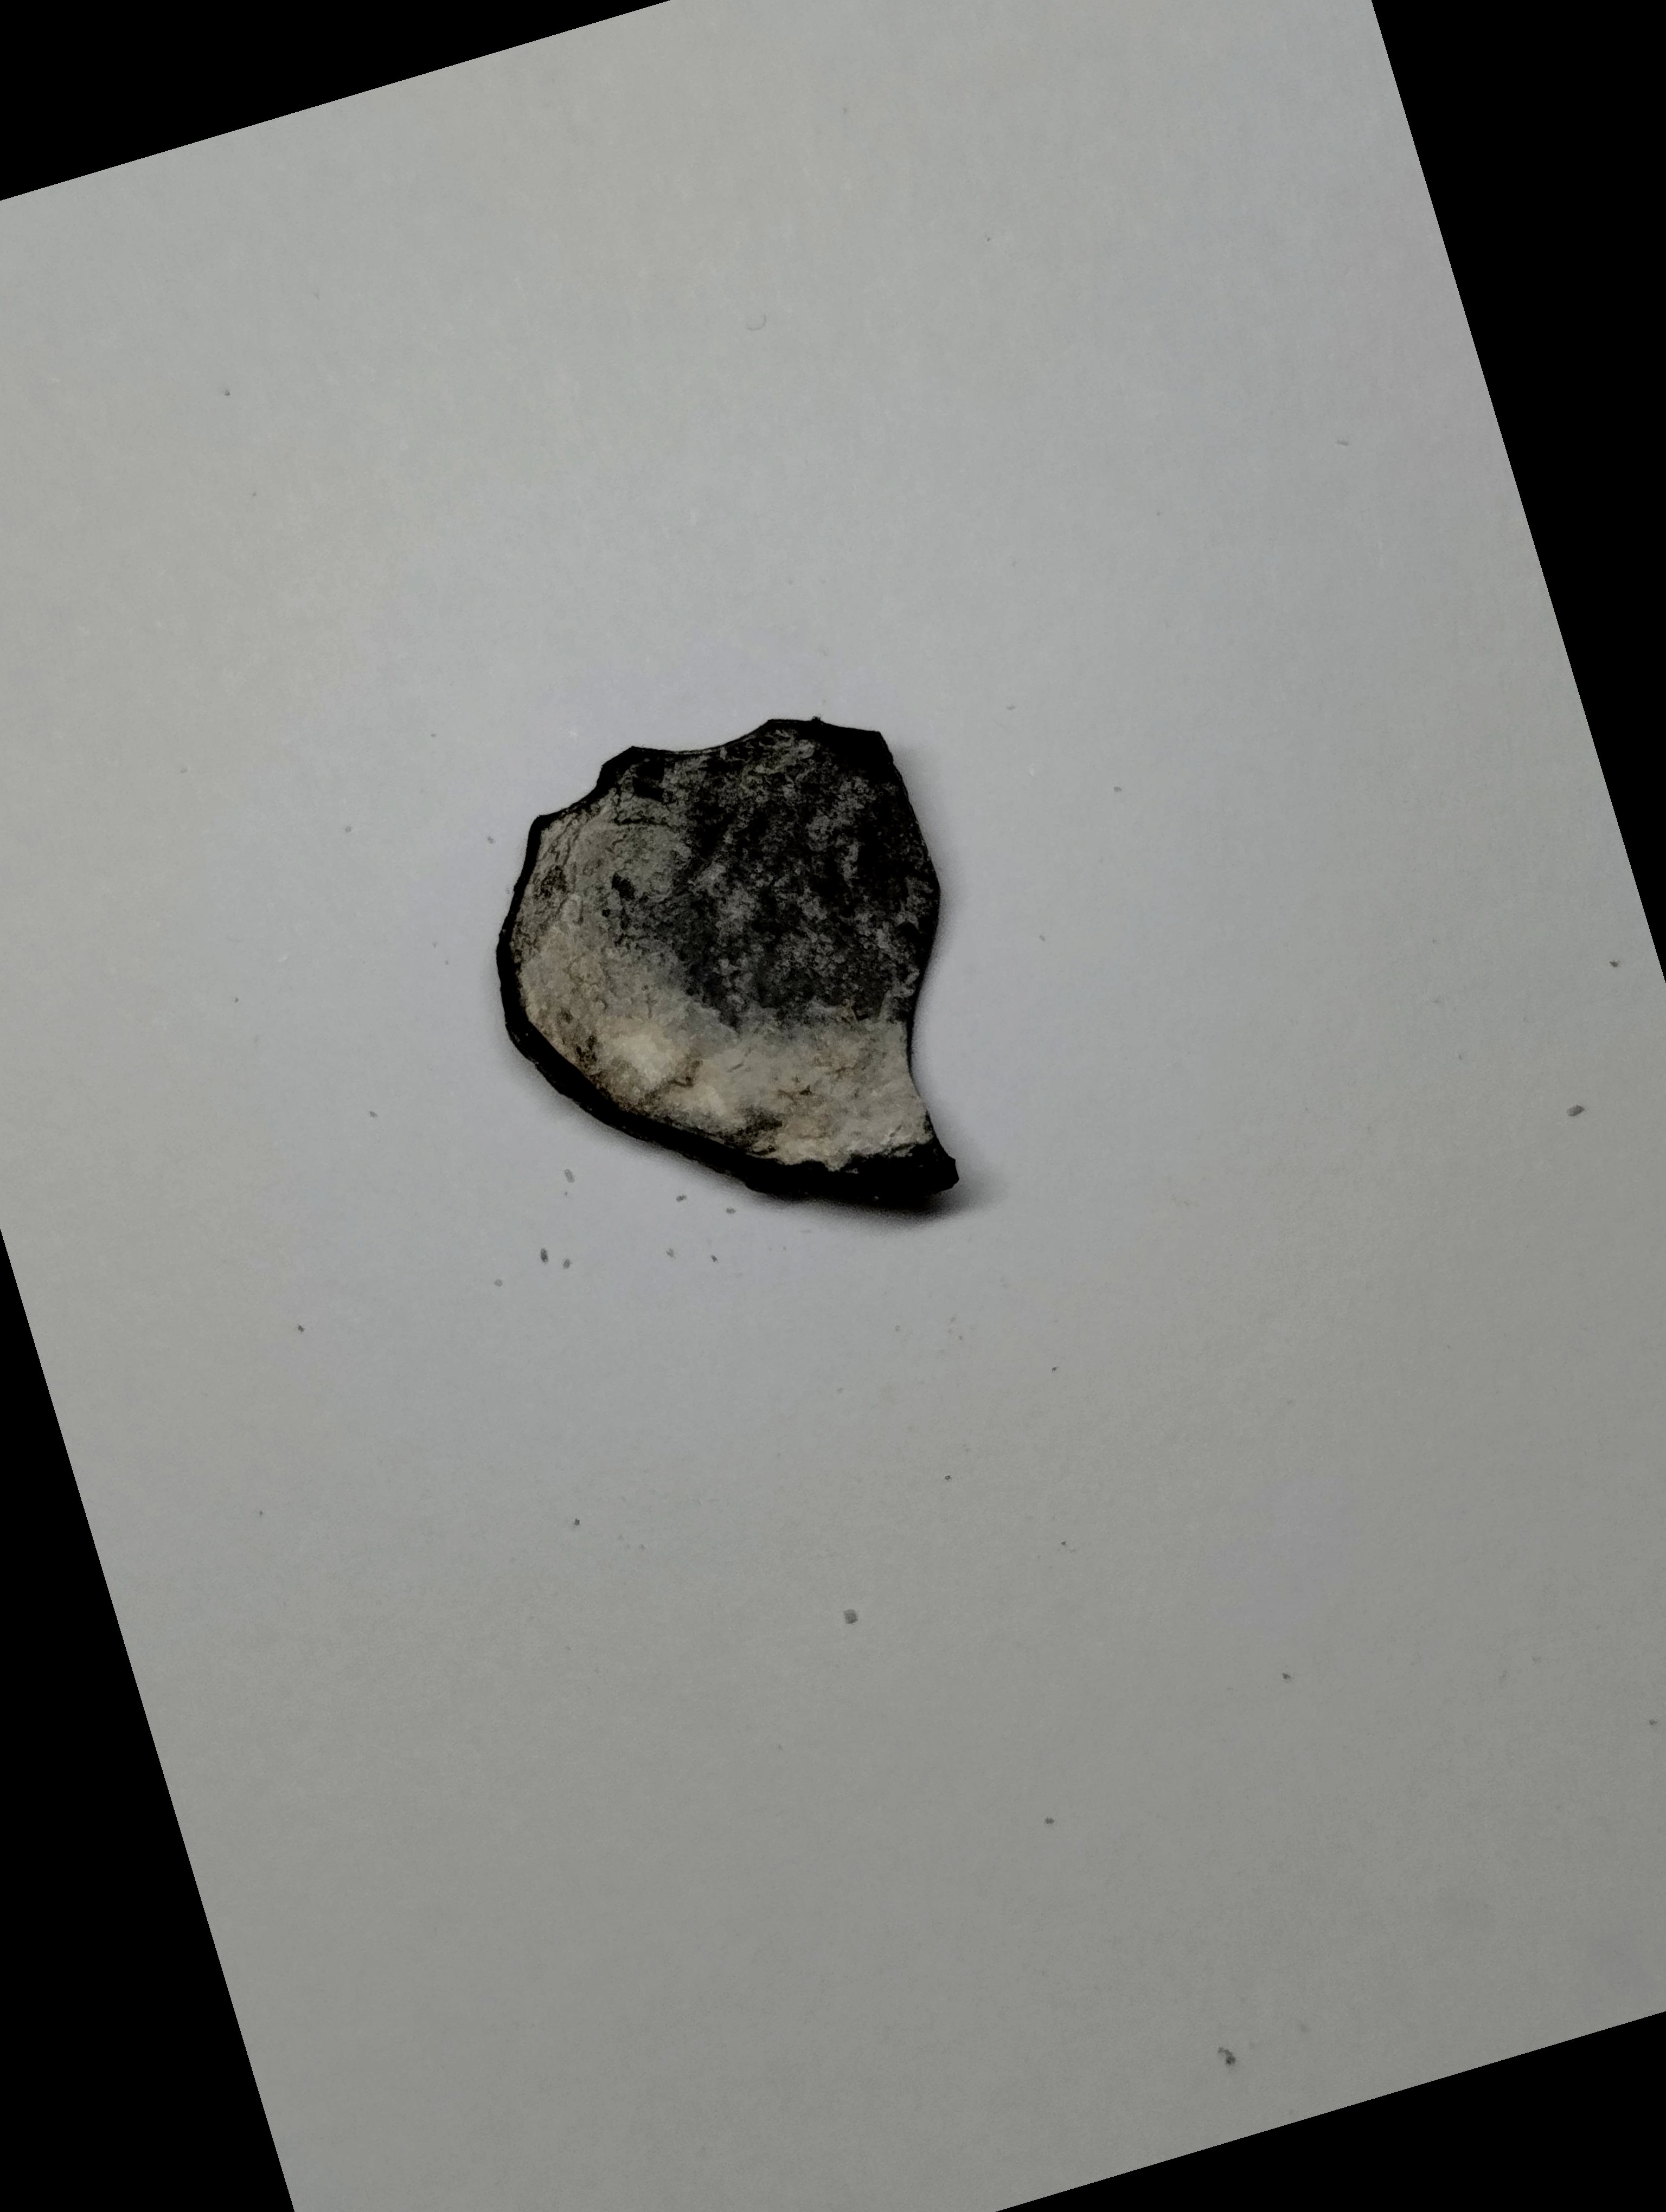
Label: rusak (damaged seed)